Singireddy Niranjan Reddy

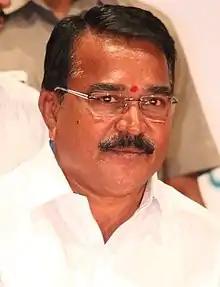
Singireddy Niranjan Reddy

Singireddy Niranjan Reddy (born October 4, 1958) is an Indian politician who served as the Minister of Agriculture, Co-operation, and Marketing of Telangana from 2019 to 2023. ex-MLA of Wanaparthy constituency in the Telangana Legislative Assembly. He is a politburo member of the Telangana Rashtra Samithi